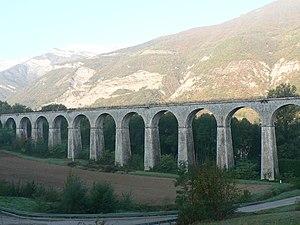
Vif (Isère) Viaduc
Les viaducs du Crozet sont trois ouvrages d'art routier et ferroviaire situés sur la commune de Vif, dans le département de l'Isère en France.
Historiquement, la ligne des Alpes s'étendait de Grenoble à Marseille via Veynes. Avec la suppression des trains directs et la régionalisation des transports ferroviaires, la partie sud fait aujourd'hui partie de la ligne du Val de Durance. La Ligne des Alpes se trouve en Dauphiné à cheval sur les régions Auvergne-Rhône-Alpes et Provence-Alpes-Côte d'Azur. Elle constitue aujourd'hui la partie centrale de la ligne 905 000 du RFN.
Vif est une commune française située dans le département de l'Isère en région Auvergne-Rhône-Alpes. Depuis 2004 la commune est rattachée à la communauté d'agglomération Grenoble-Alpes Métropole, devenue métropole en 2015, en même temps que les communes du Gua, de Saint-Paul-de-Varces et de Varces-Allières-et-Risset. La commune se situe à 16 kilomètres au sud de Grenoble. Ses habitants sont appelés les Vifois pour les « étrangers » et les Picabans.